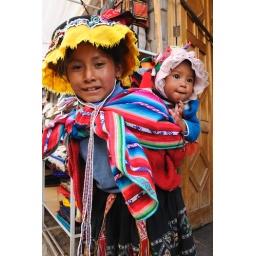
Young girl in traditional dress and baby sister, Pisac Sunday market, Peru